Answer in natural language. Considering the relative positions, is black colour television above or below black rectangular stone countertop? Choose between the following options: below or above
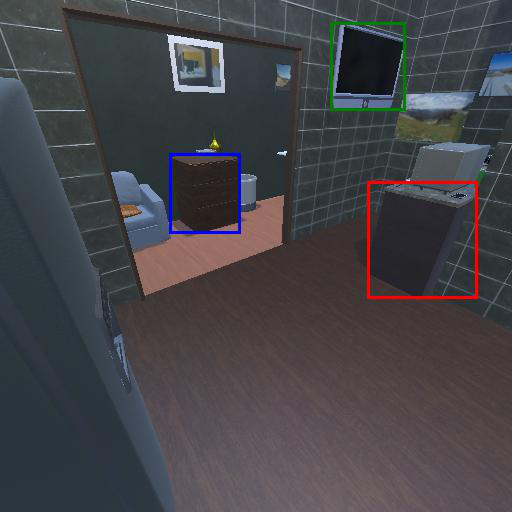
<answer>above</answer>